Jethro (biblical figure)

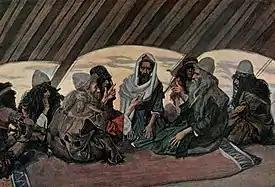
"Jethro and Moses" (watercolor circa 1900 by James Tissot)

Jethro is called a priest of Midian and became father-in-law of Moses after he gave his daughter, Zipporah, in marriage to Moses. He is introduced in .